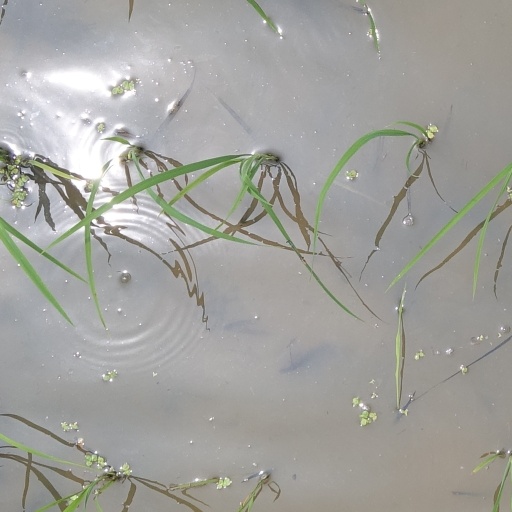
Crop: rice